Statue of Khurshidbanu Natavan (Waterloo, 2016)

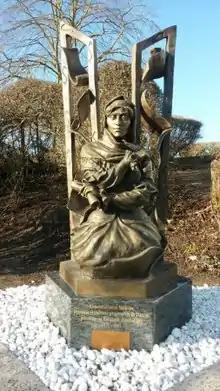

Statue of Khurshidbanu Natavan - a 19th century Azerbaijani poet, daughter of the last khan of Karabakh Mehdigulu khan Javanshir, a statue of Khurshidbanu Natavan erected in 2016 in the central park of Waterloo, Belgium.